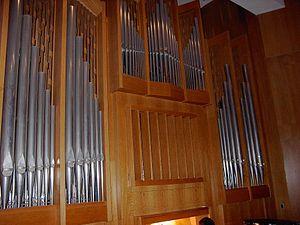
L'Académie nationale de musique « Pantcho Vladiguerov » est un conservatoire de musique à Sofia, en Bulgarie.